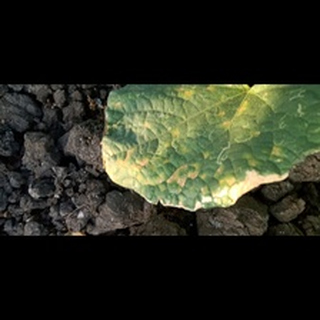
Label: diseased_cucumber